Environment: real
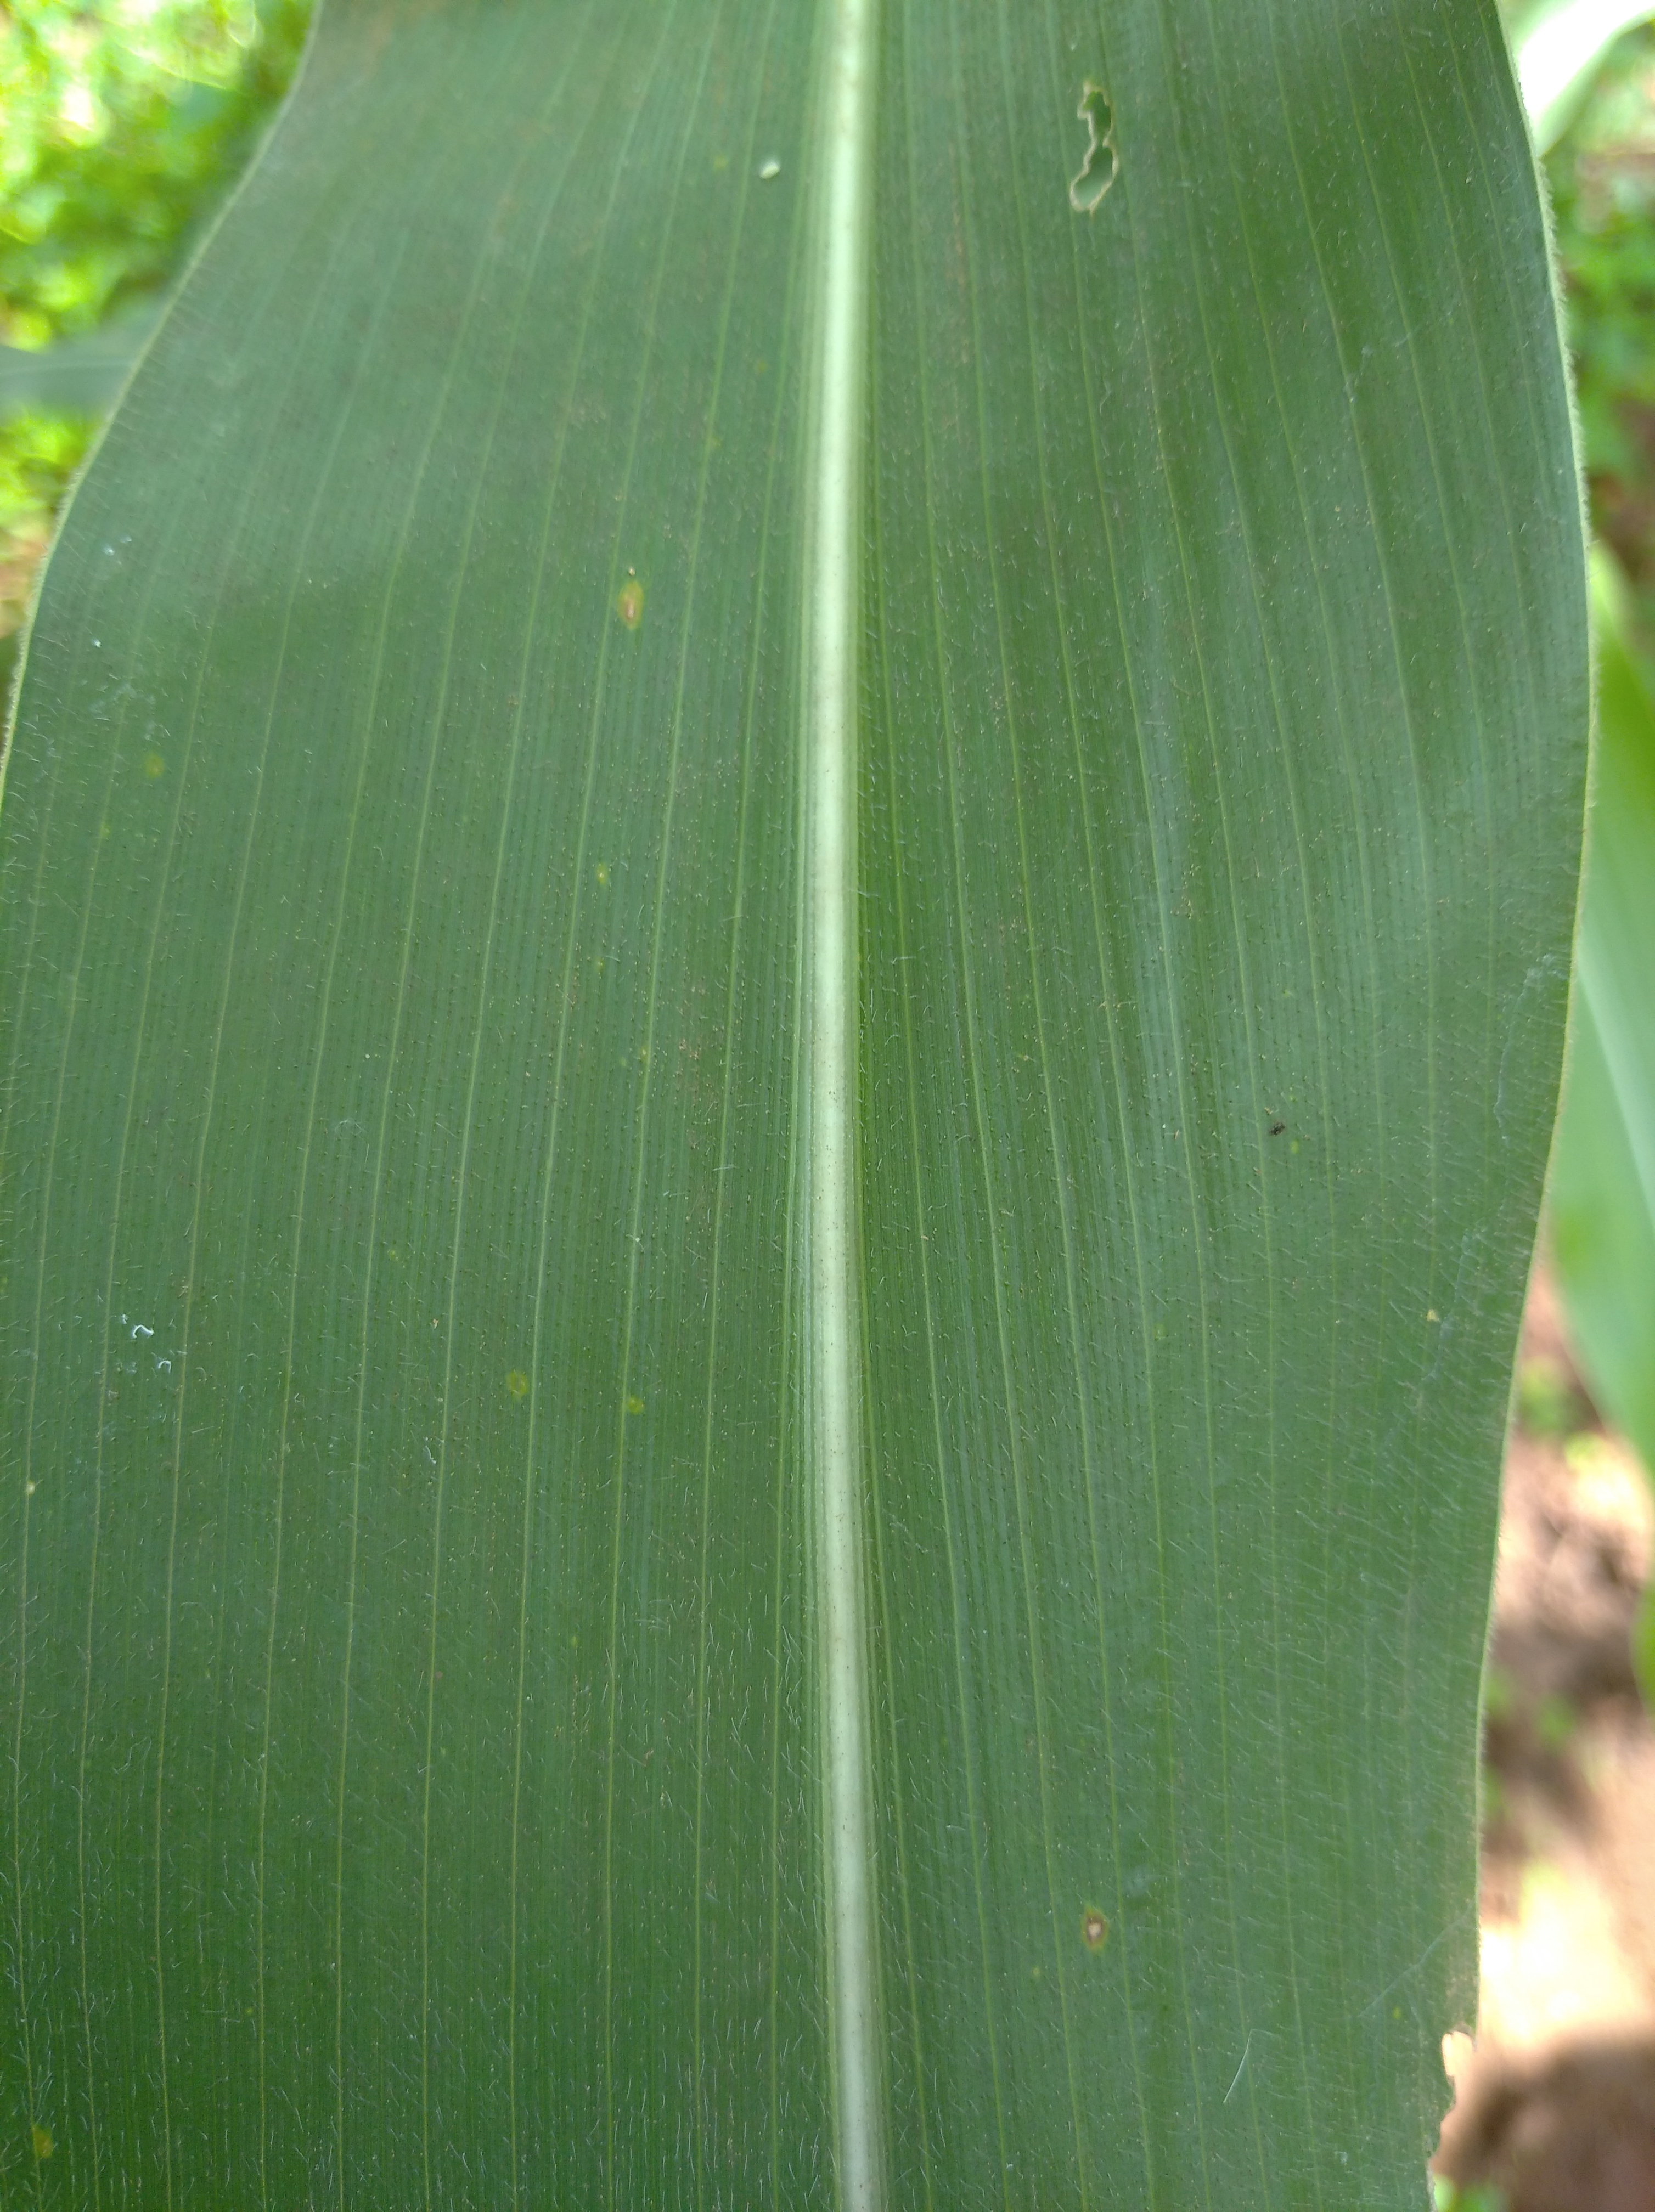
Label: healthy